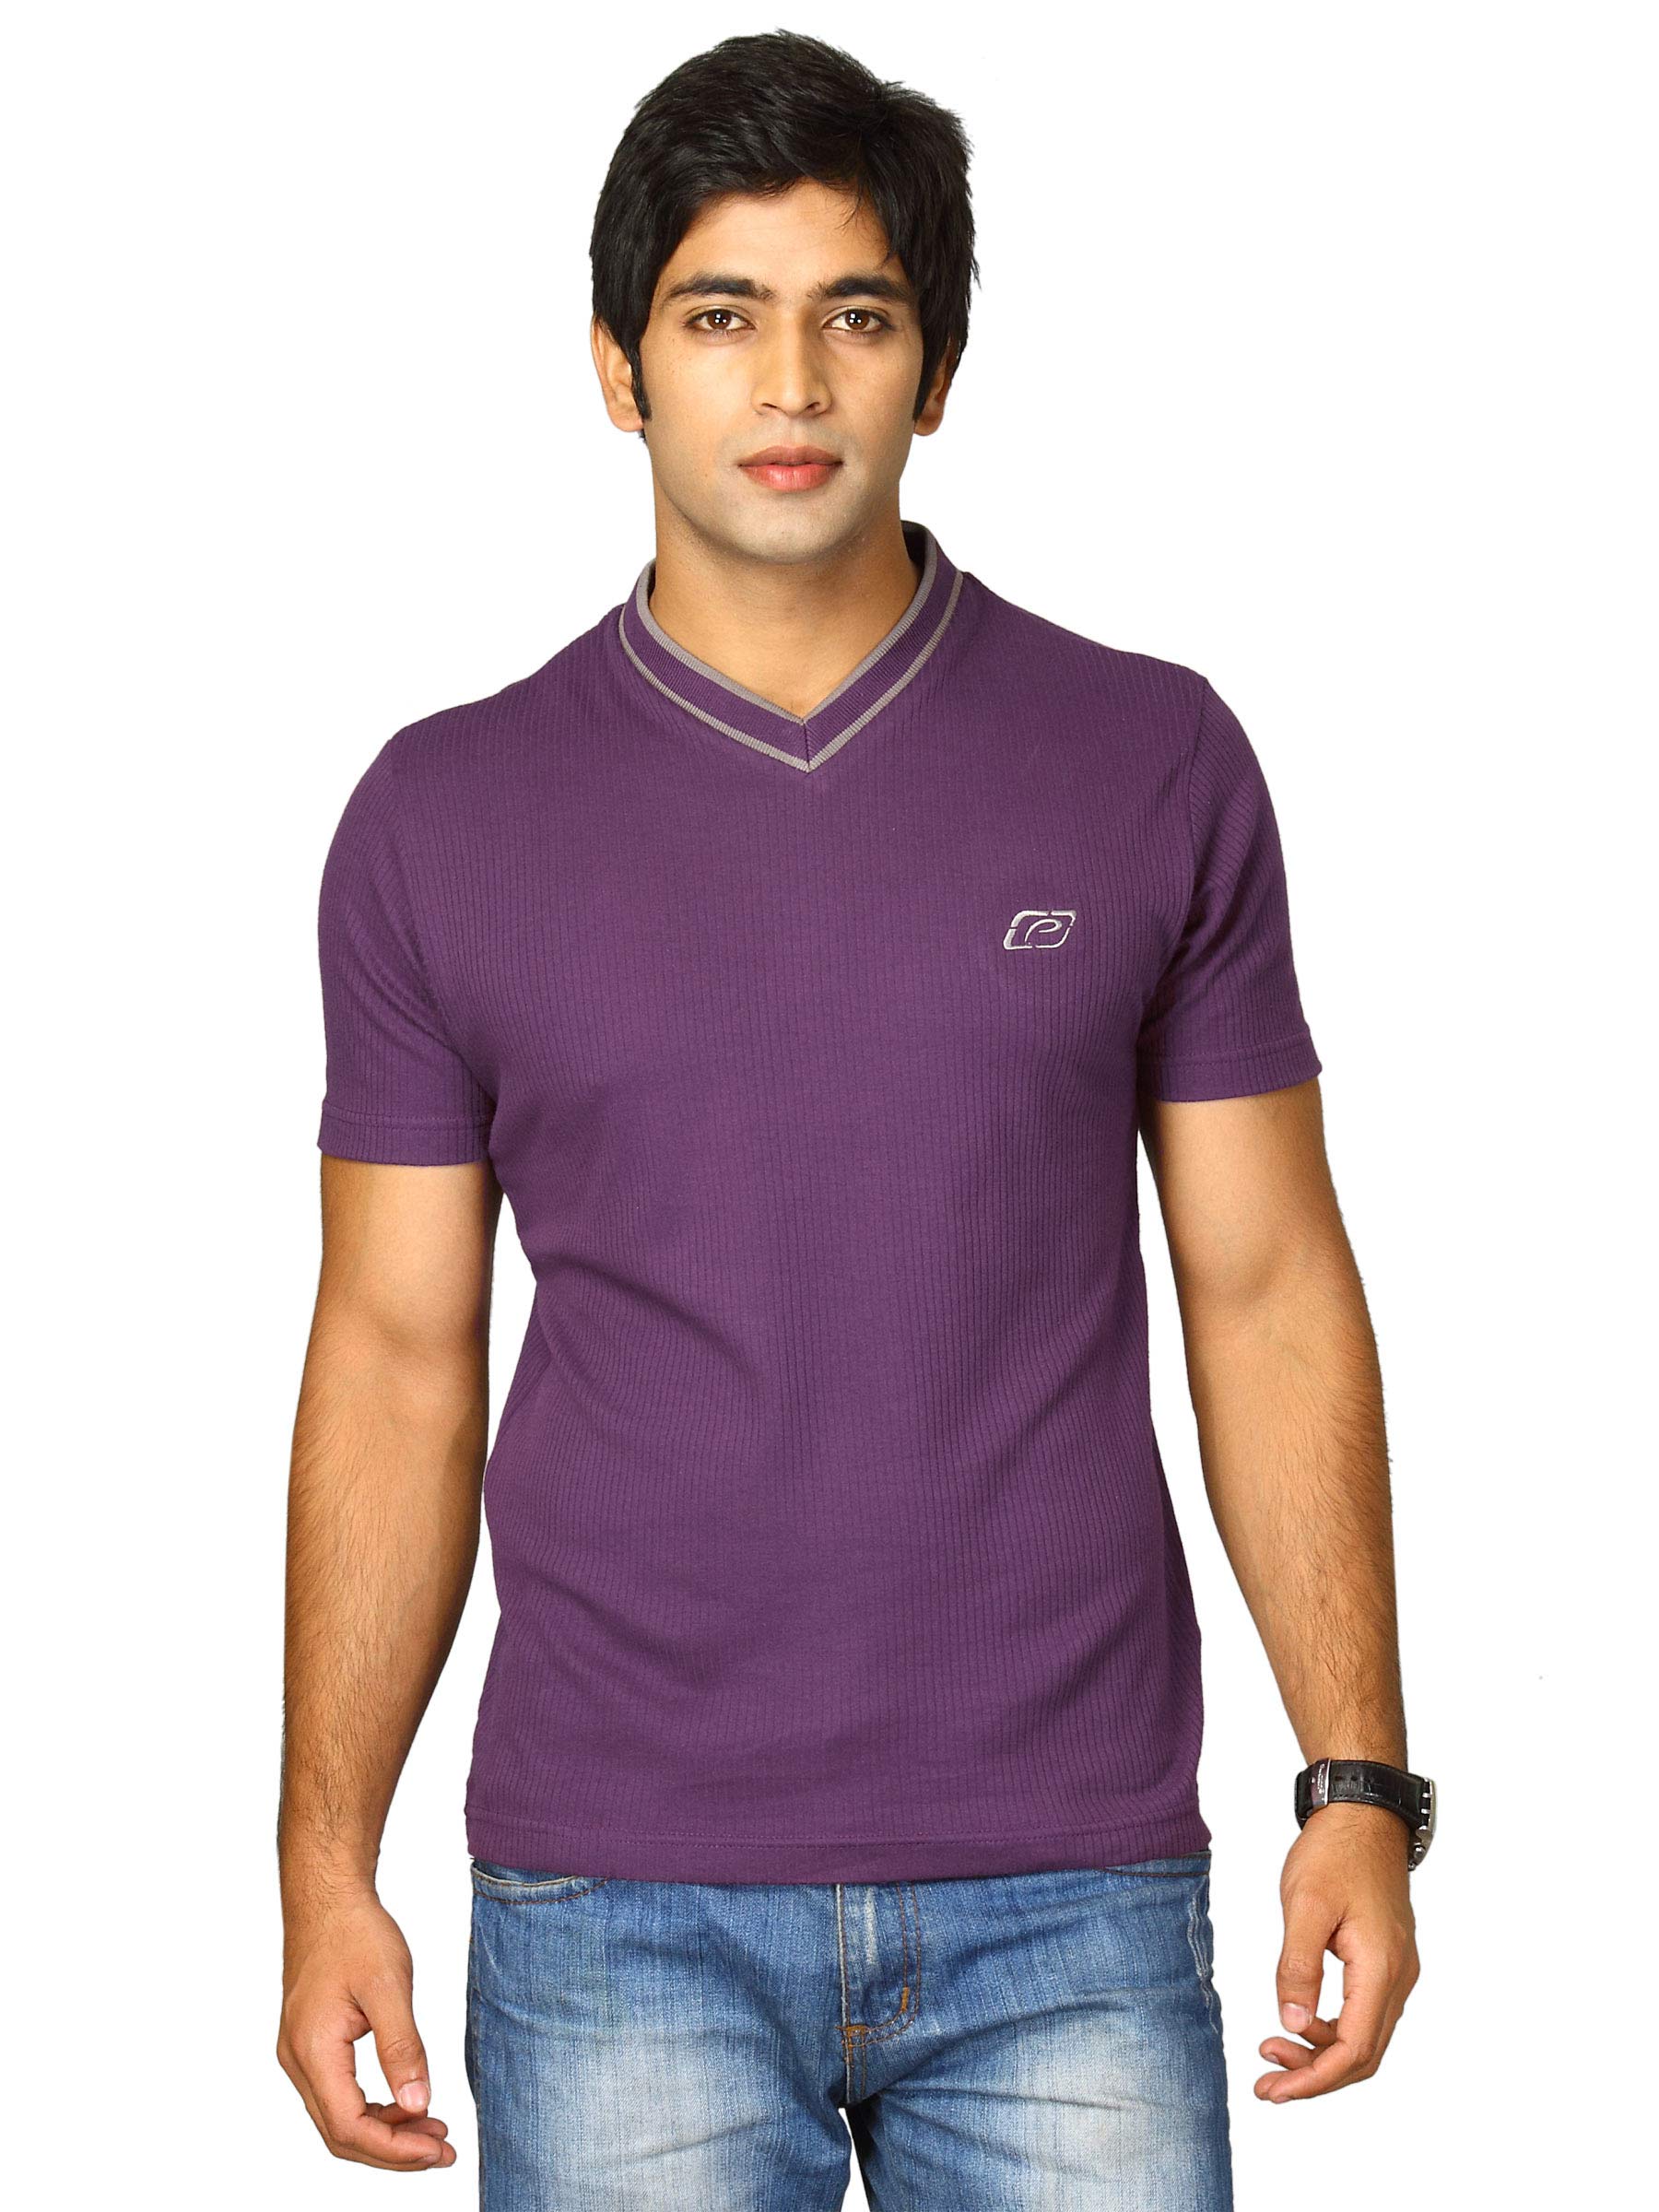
Proline Men Purple T-shirt
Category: Apparel / Topwear / Tshirts
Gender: Men
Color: Purple
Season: Fall 2011
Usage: Casual